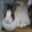
Label: rabbit